Philip Larkin

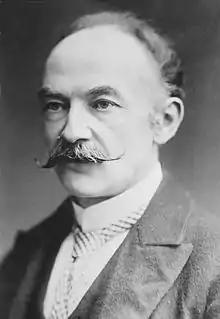
A black and white photograph of Hardy from his late middle age. He is wearing smart, formal clothes, such as a stiff collar and tie. He has a well-tended handlebar moustache

At the memorial service for John Betjeman, who died in July 1984, Larkin was asked if he would accept the post of Poet Laureate. He declined, not least because he felt he had long since ceased to be a writer of poetry in a meaningful sense. The following year, Larkin began to suffer from oesophageal cancer. On 11 June 1985, he underwent surgery, but his cancer was found to have spread and was inoperable. On 28 November, he collapsed and was readmitted to hospital. He died four days later, on 2 December 1985, at the age of 63, and was buried at Cottingham municipal cemetery near Hull.